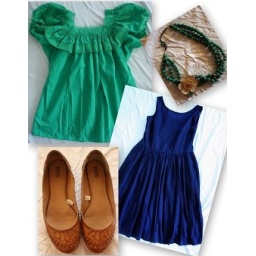
Pair the vintage blouse over the dress and add a cute necklace and flats.